Stephen V. Harkness

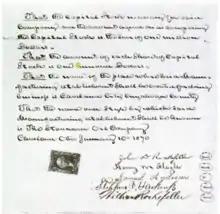
Standard Oil Articles of Incorporation signed by John D. Rockefeller, Henry M. Flagler, Samuel Andrews, Stephen V. Harkness and William Rockefeller

Harkness was active in the development of Cleveland, Ohio. He collaborated with Charles F. Brush and Rockefeller to build the Cleveland Arcade, one of the first enclosed shopping malls in the United States, modeled after the Galleria Vittorio Emanuele II in Milan, Italy.